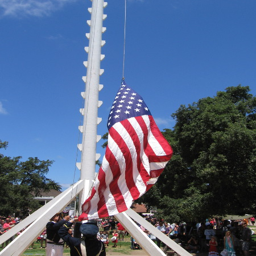
after the speeches , there was ceremony .